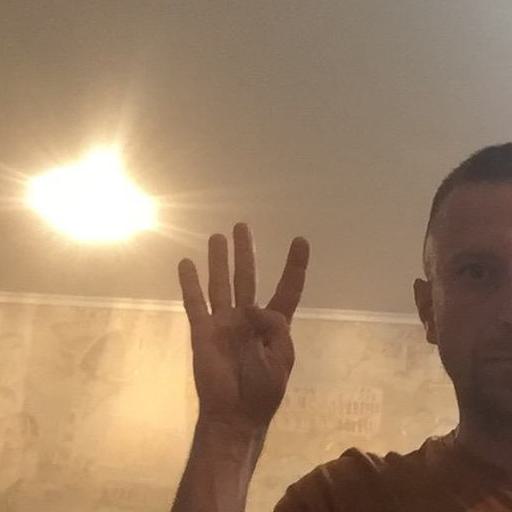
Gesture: four